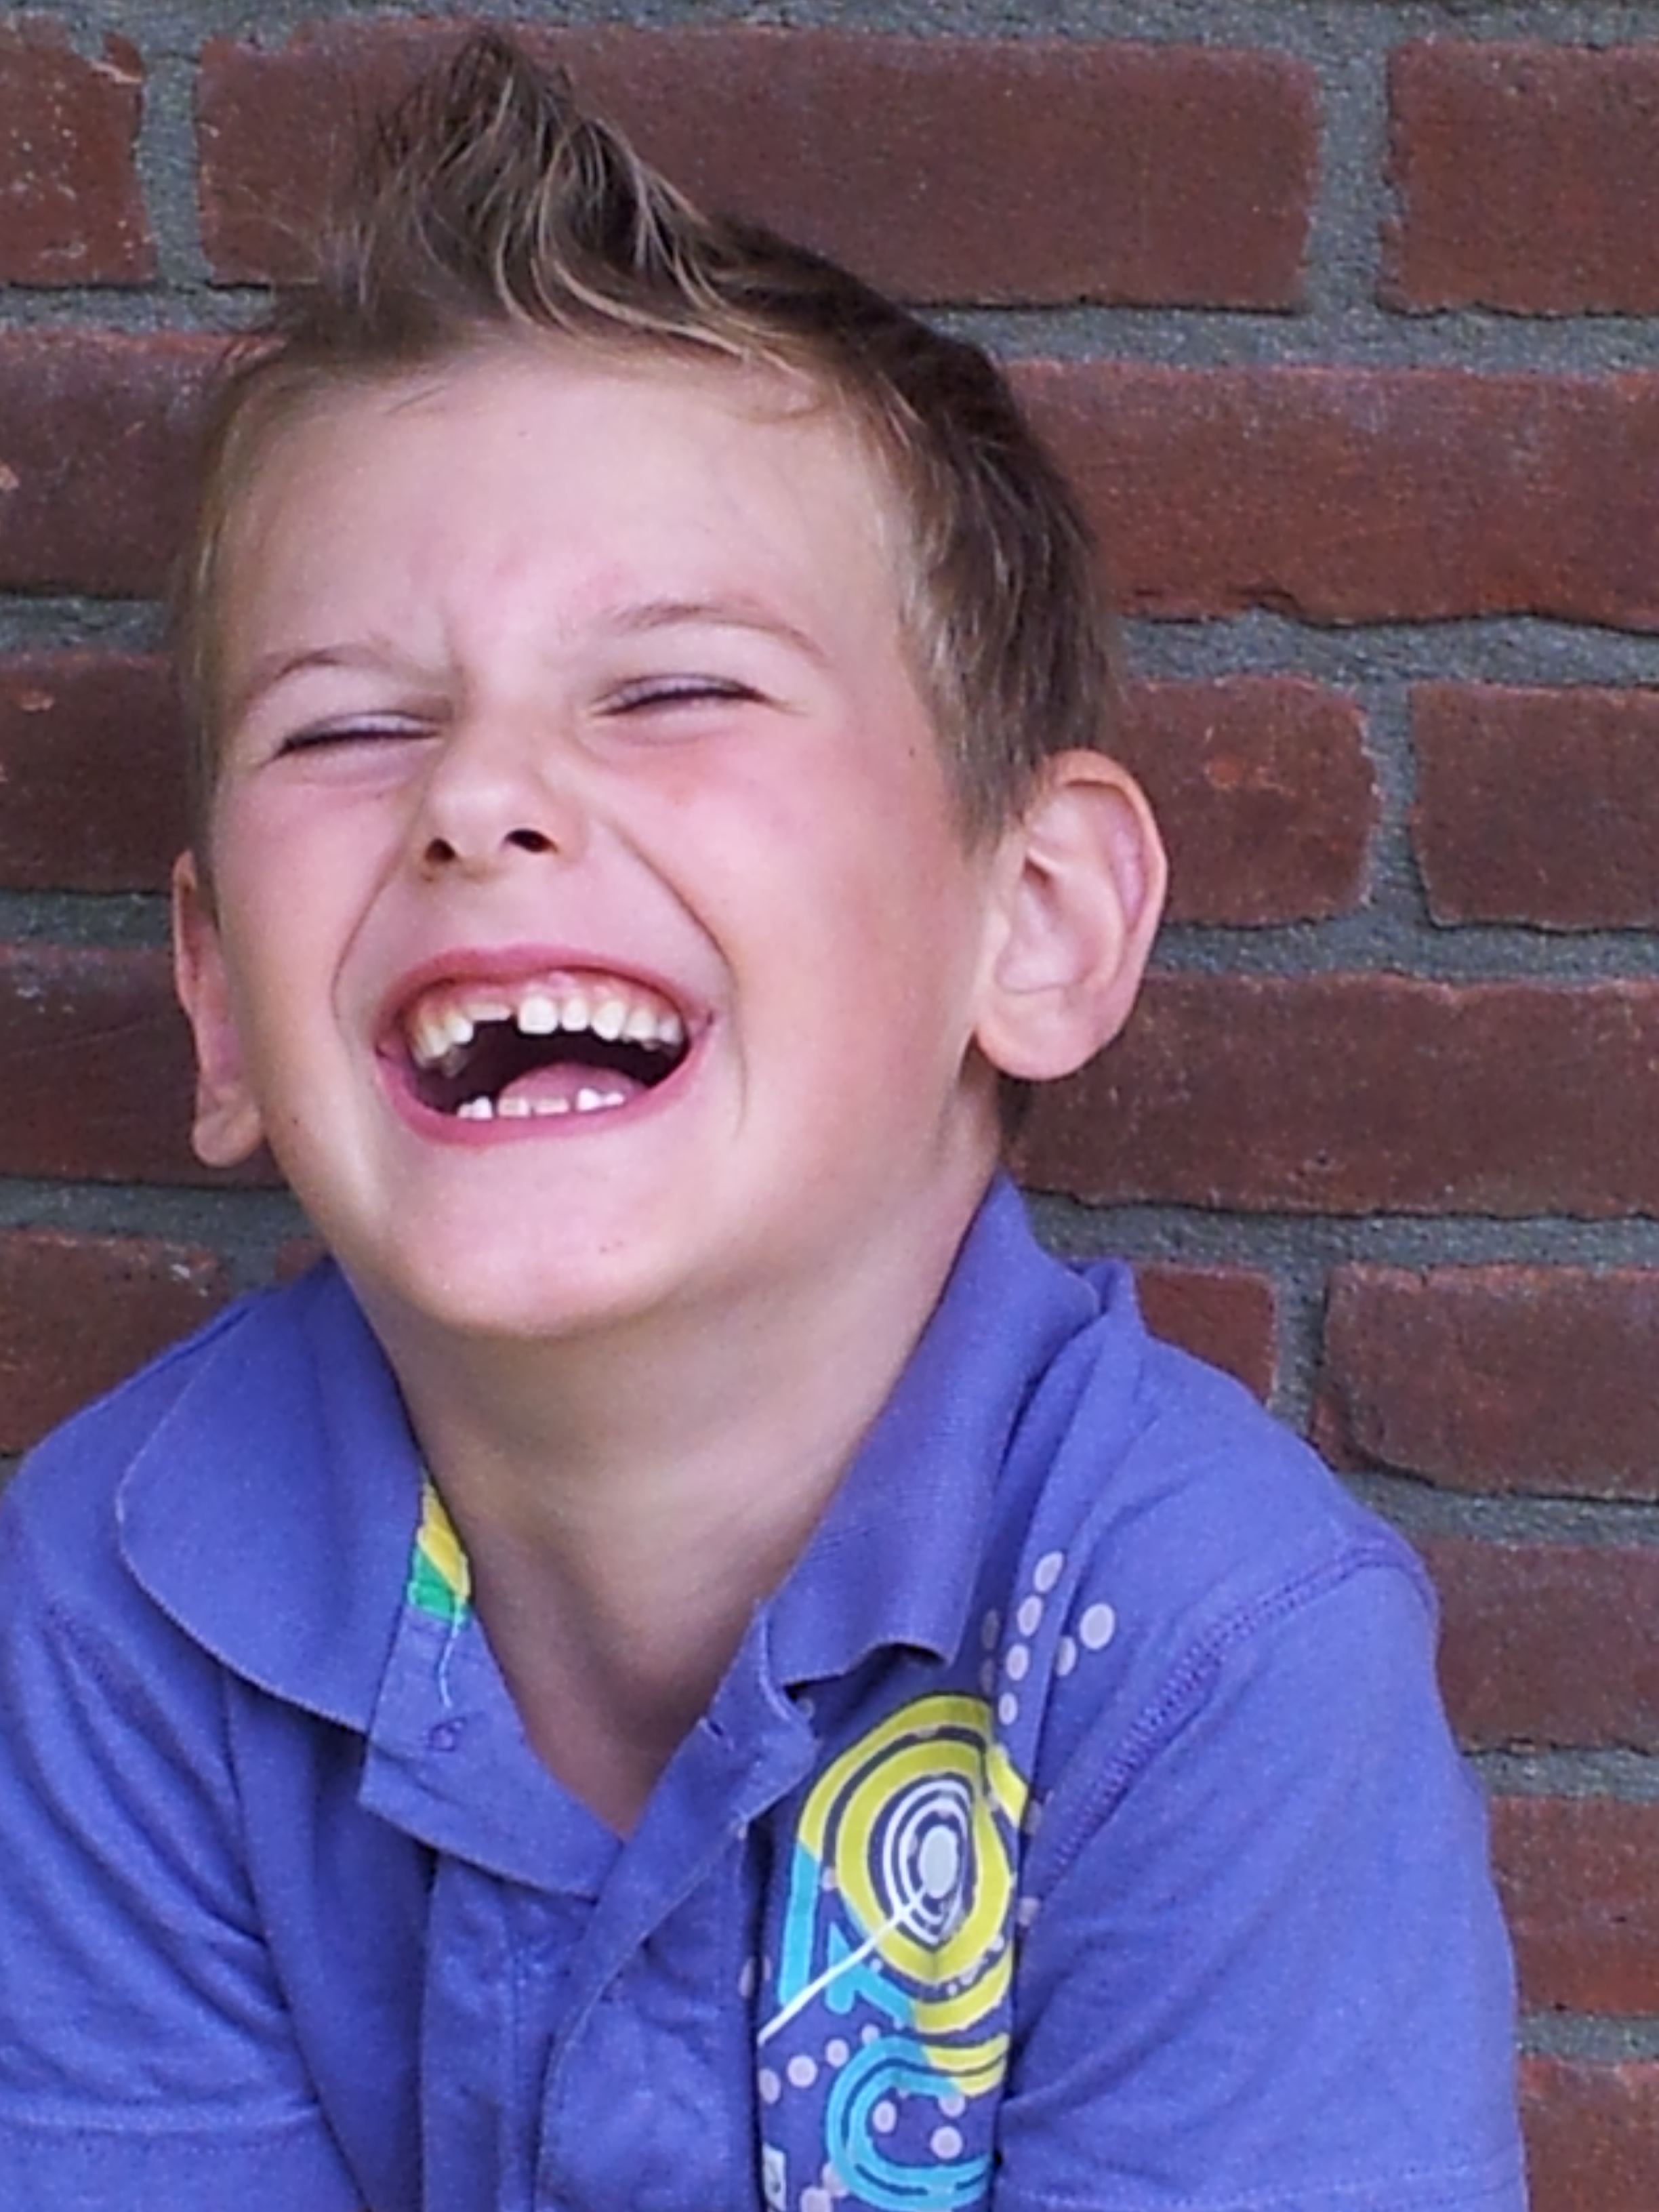
man, open, person, people, boy, male, carefree, portrait, young, youth, child, blue, facial expression, smile, laugh, mouth, human body, face, family, nose, fun, happy, toddler, eye, head, joy, nice, organ, laughter, tooth, luck, emotion, merry, exchange, lively, lol, unconcernedly, calf's teeth, roguish, giggles